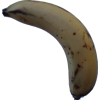
Label: banana